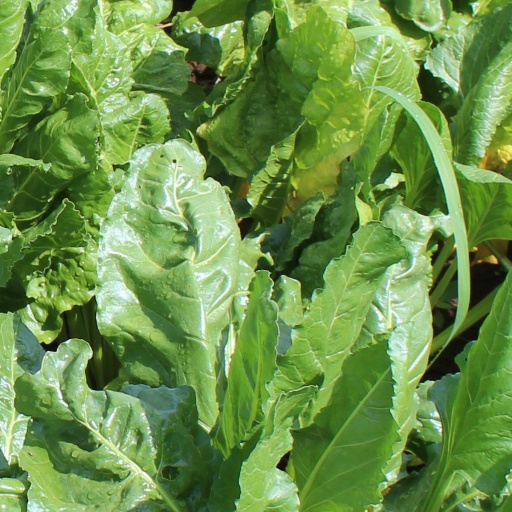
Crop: sugar beet